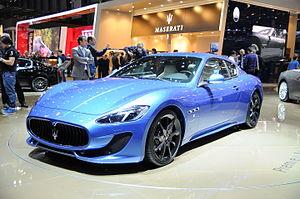
Salon international de l'automobile de Genève 2012